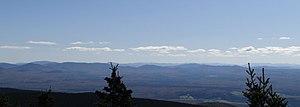
Montagnes Blanches vue depuis le Mont Mégantic vers le sud. Au centre, la silhouette bleutée du Mont Washington est visible.
La route des Sommets est une route touristique de la région touristique des Cantons-de-l'Est au Québec. Les paysages de cette région se démarquent avec ses hautes chaînes de montagnes et les lacs qui les entourent. La route des sommets est aménagée sur 157 kilomètres et traverse 15 communautés. Son altitude peut varier entre 800 mètres et 1 200 mètres.